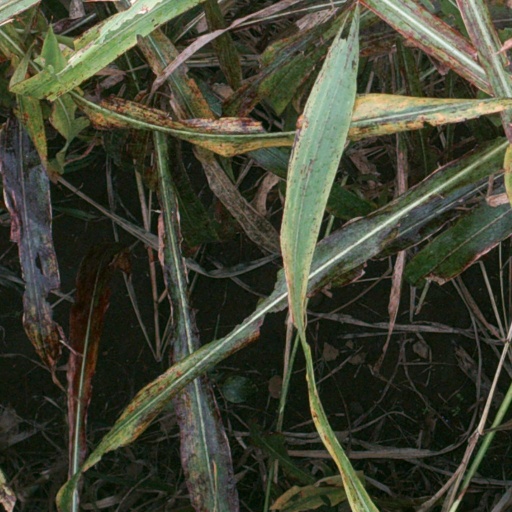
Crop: sorghum